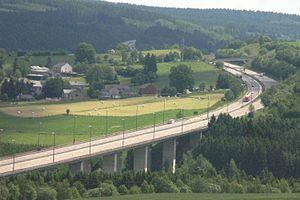
La route européenne 421 est une route reliant Aix-la-Chapelle à Luxembourg.